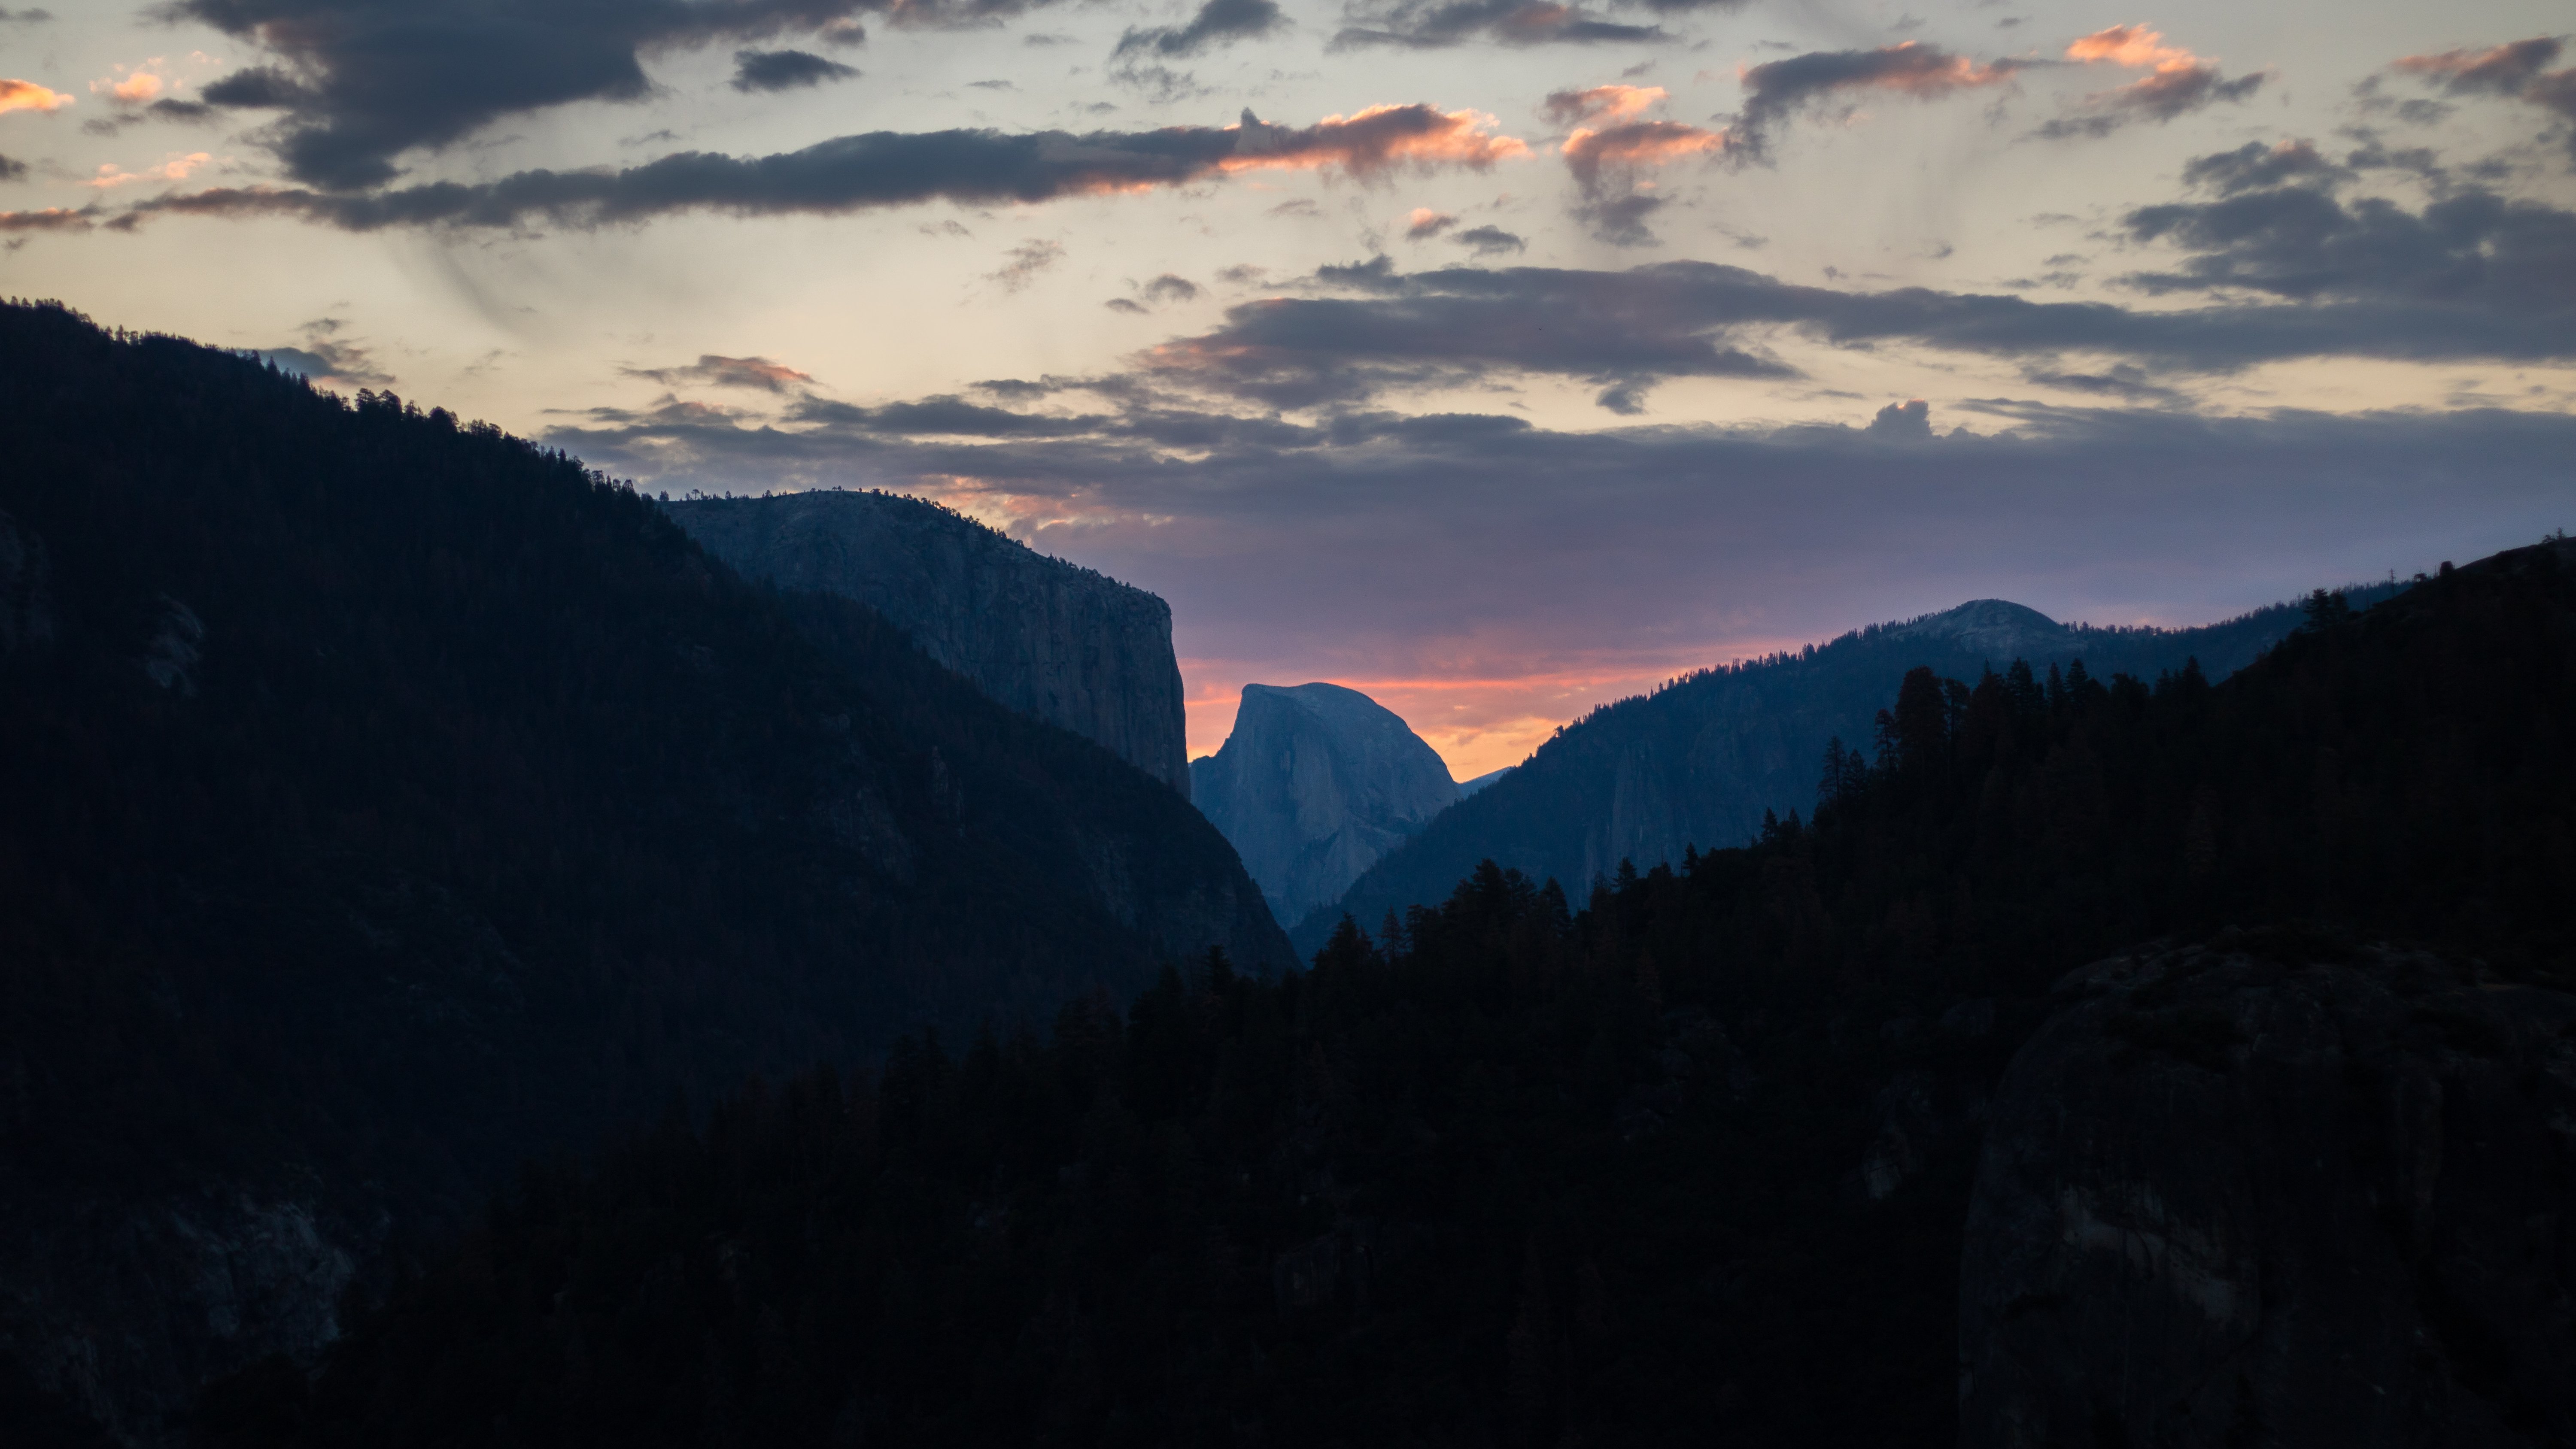
landscape, nature, wilderness, silhouette, mountain, cloud, sky, sunrise, sunset, morning, dawn, valley, mountain range, dusk, evening, scenic, outdoors, landform, geographical feature, atmospheric phenomenon, mountainous landforms